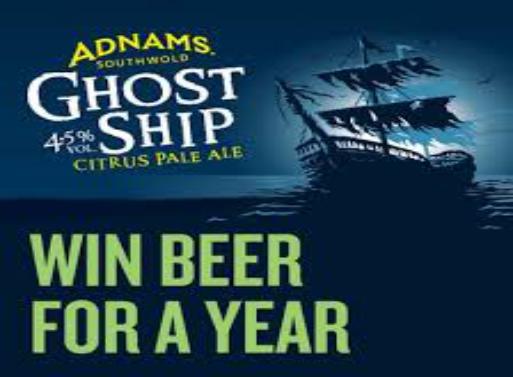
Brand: Adnams
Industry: Food